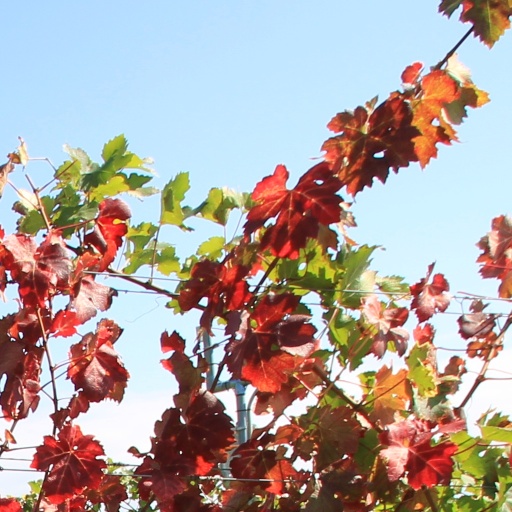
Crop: grape